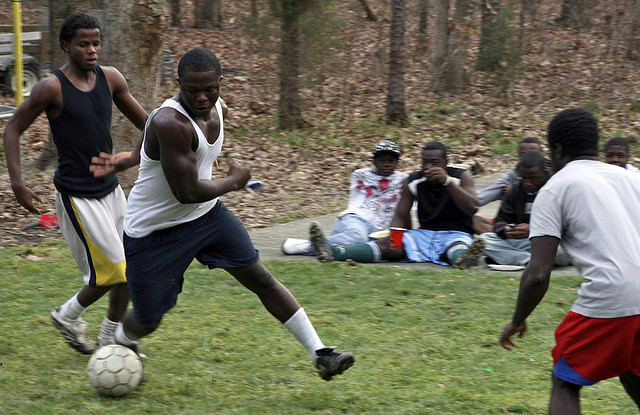
những người đàn ông đang tranh chấp bóng với nhau ở trên sân